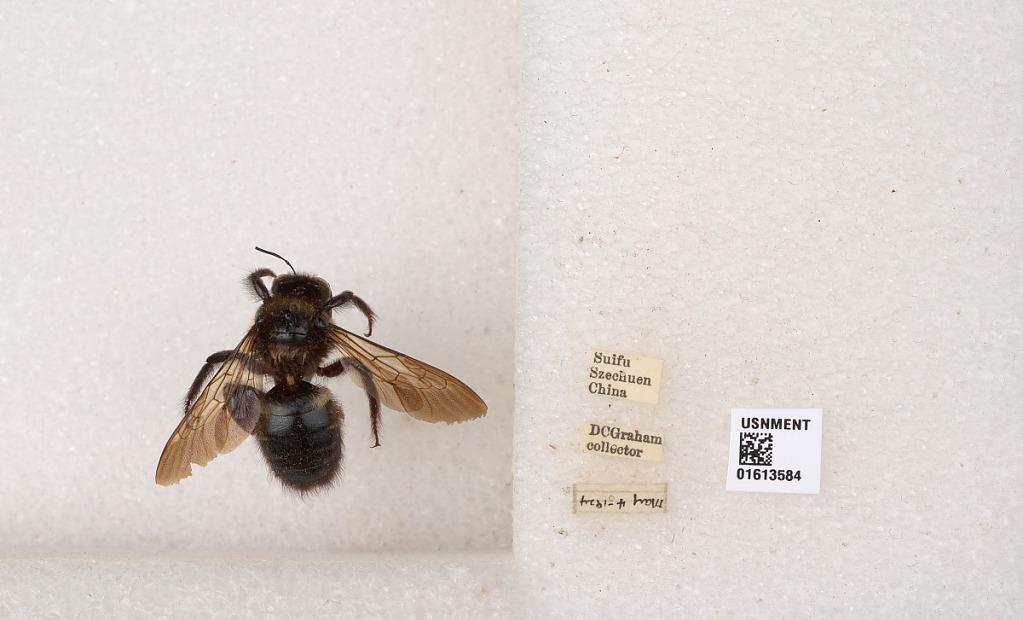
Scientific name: Xylocopa (Biluna) tranquebarorum tranquebarorum (Swederus)
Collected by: D. Graham
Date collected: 1924-5-4
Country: China
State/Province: Sichuan
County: Ybin Shi
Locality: Suifu